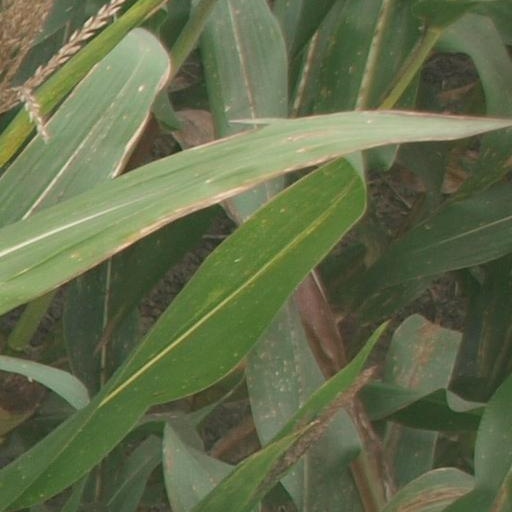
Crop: maize; corn